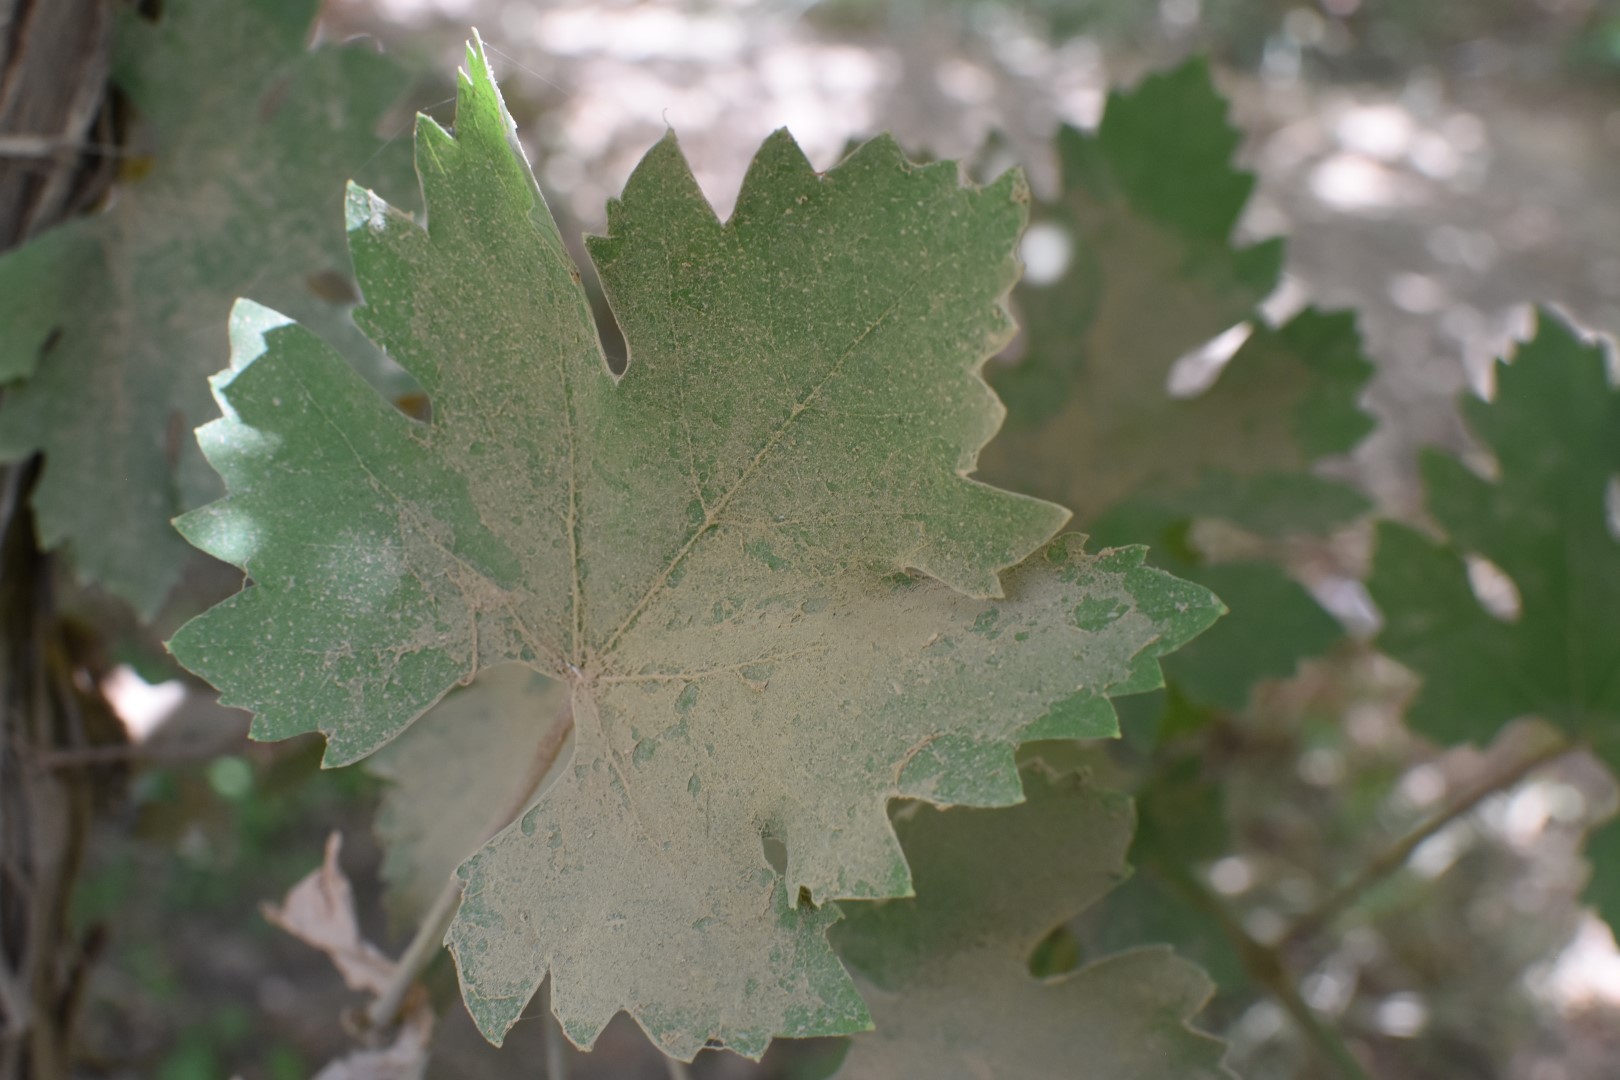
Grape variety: Riasi